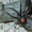
Label: spider